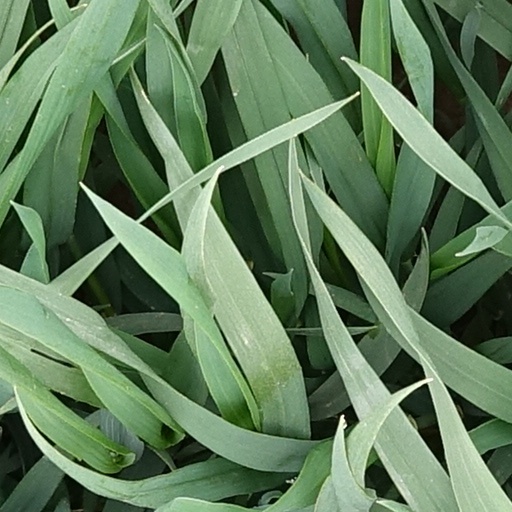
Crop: wheat